Saint Germain Foundation

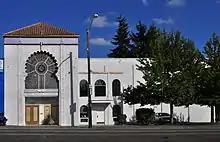
Saint Germain Foundation "I Am" Temple, Seattle, Washington. The building is a former cinema on Aurora Avenue North.

The Saint Germain Movement is an American religious movement, headquartered in Schaumburg, Illinois, a suburb of Chicago, with a major facility just north of Dunsmuir, California, in the buildings and property of the Shasta Springs retreat. There is also a facility in the Capitol Hill neighborhood in downtown Denver, Colorado.